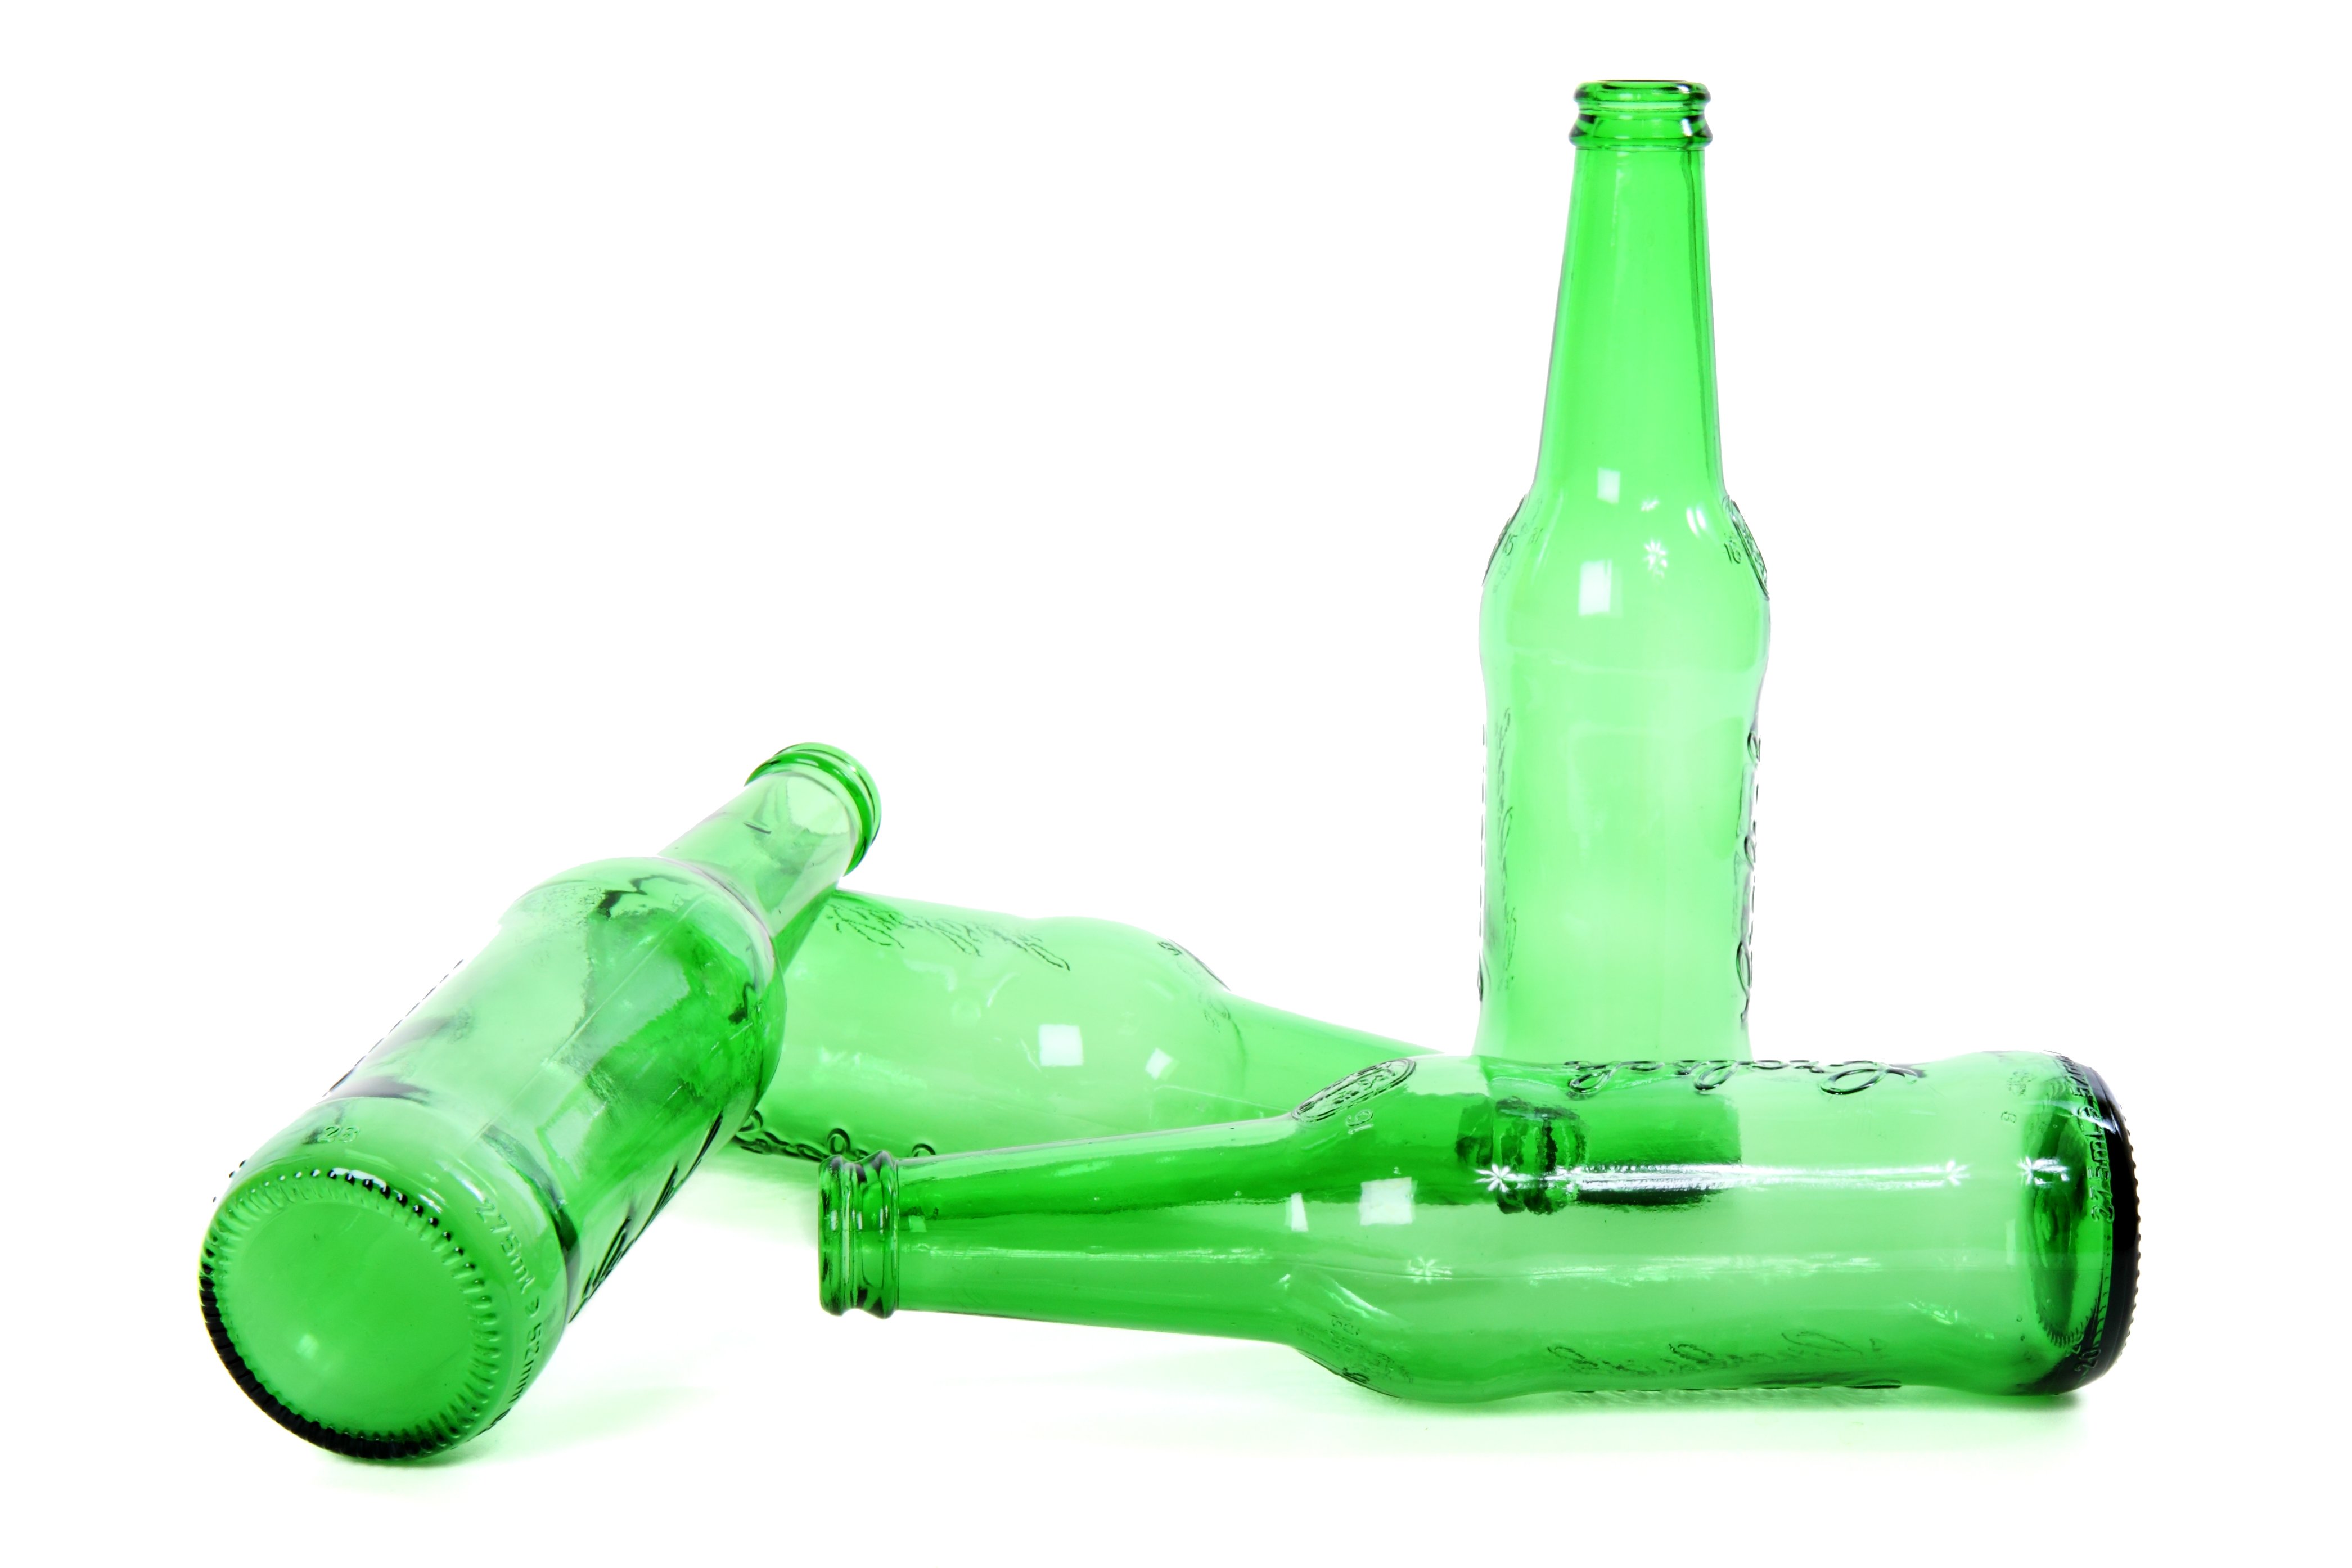
glass, green, clean, drink, bottle, empty, beer, alcohol, wine bottle, glass bottle, product, neck, party, beer bottle, detail, glassware, pub, plastic bottle, drinkware